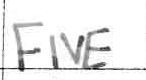
Label: five